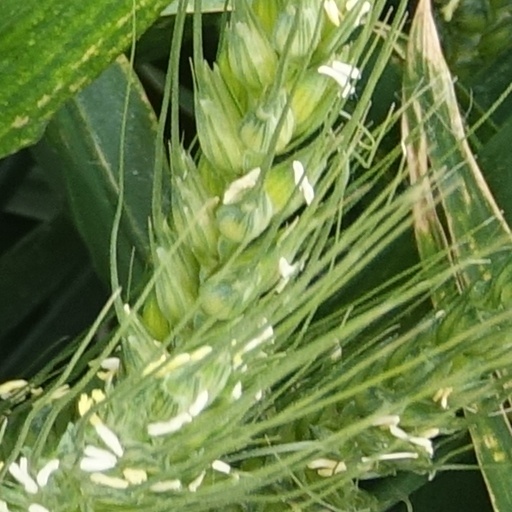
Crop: wheat